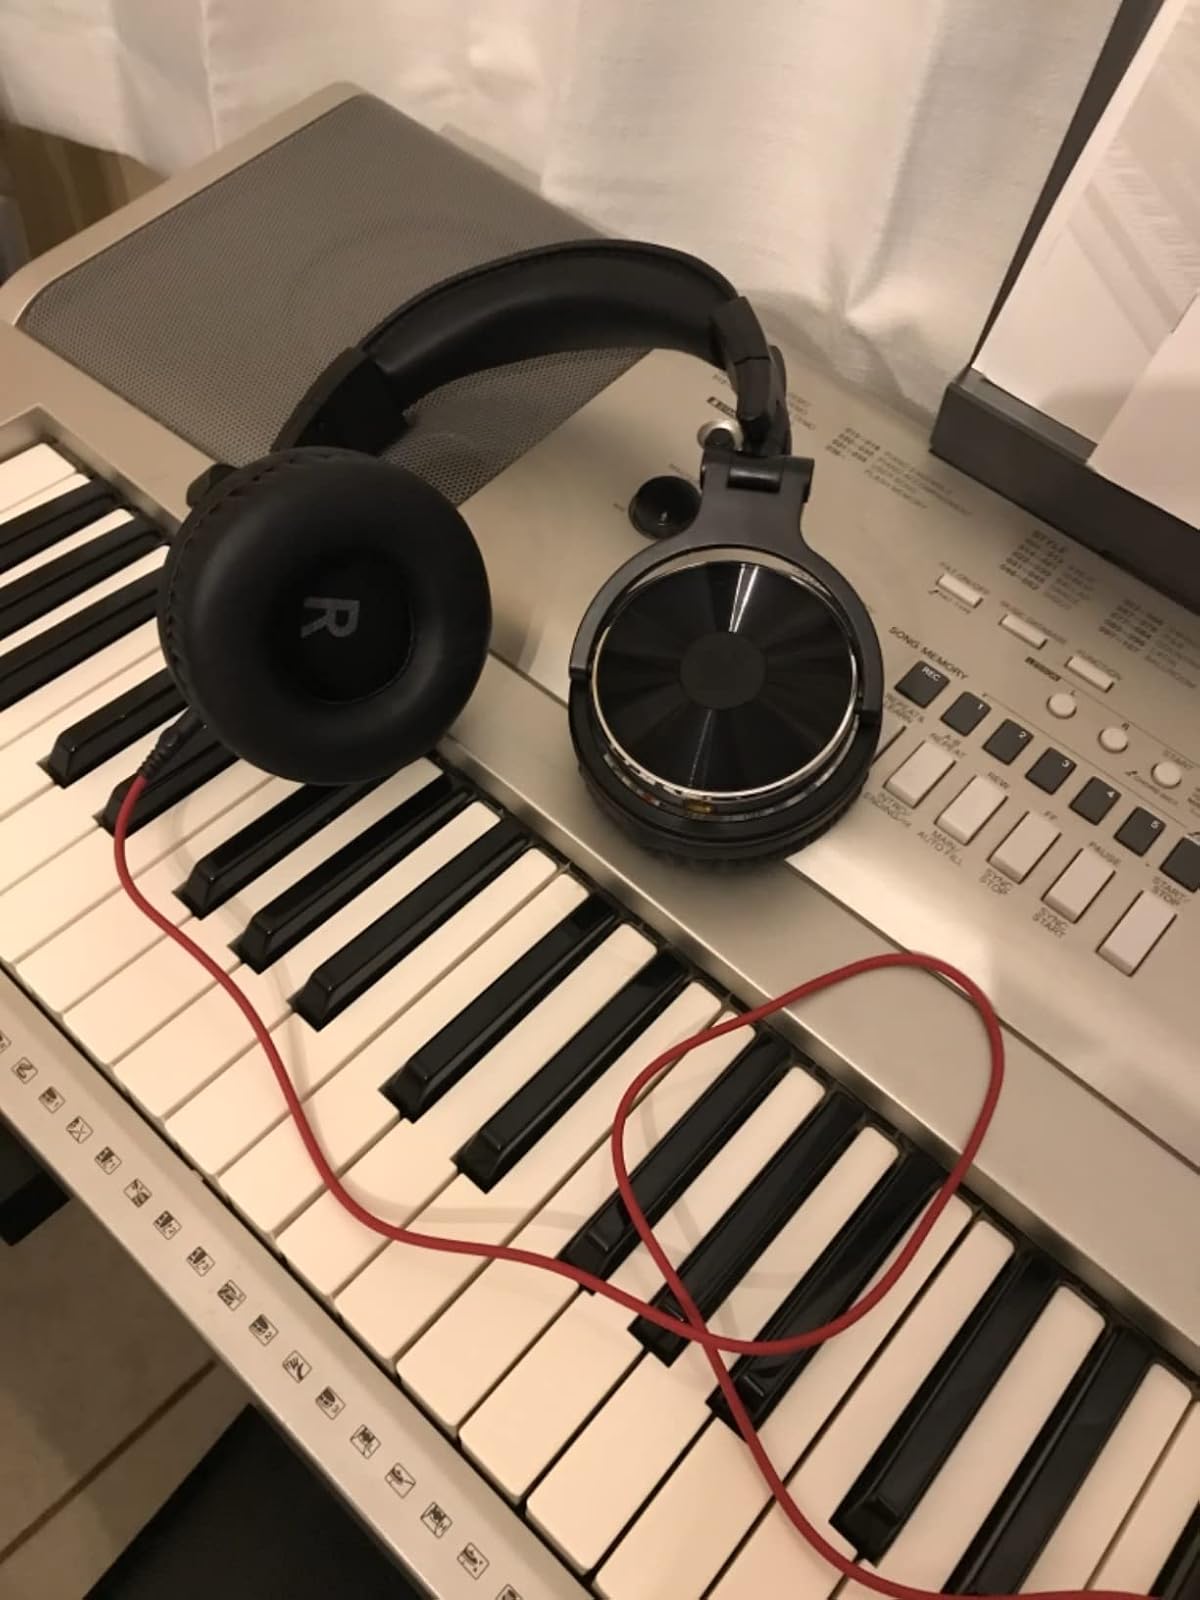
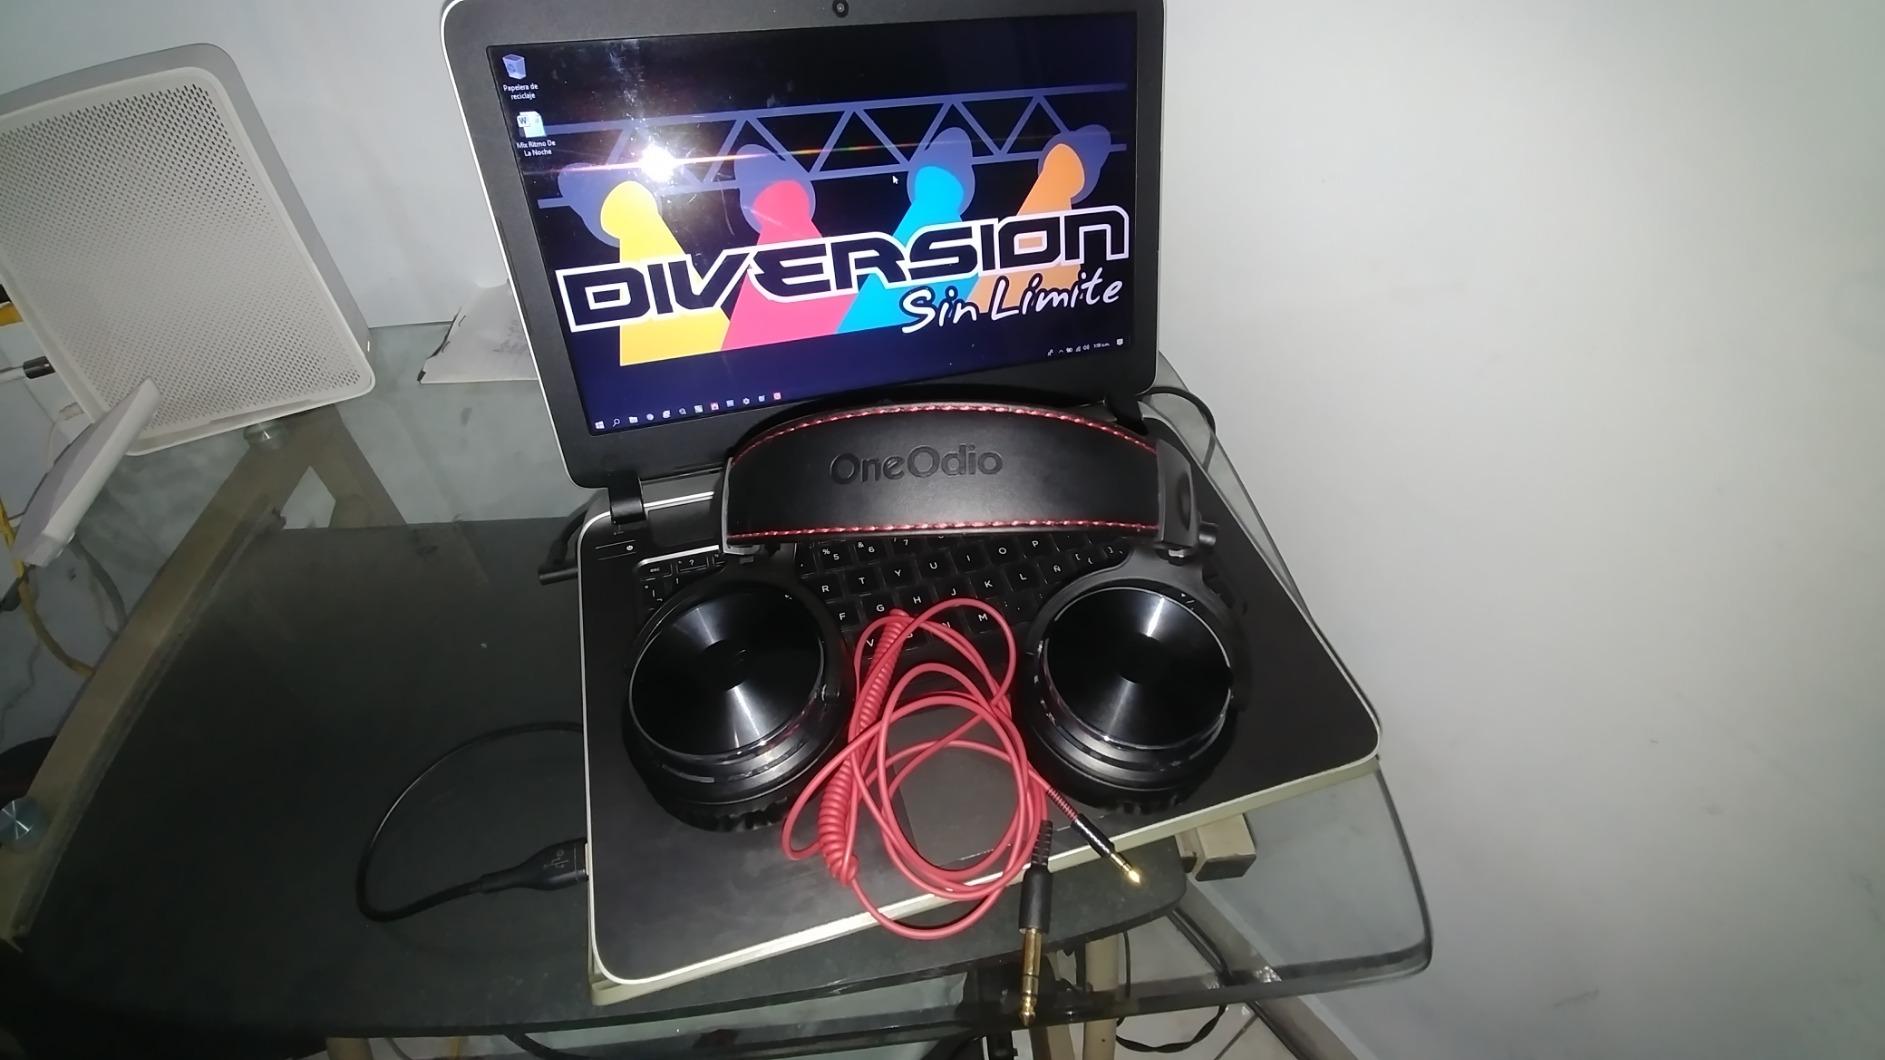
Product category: headphones
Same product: yes